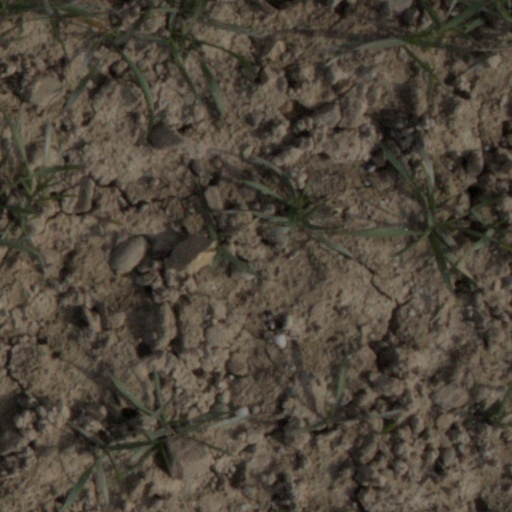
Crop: wheat